Dominican Church, Wissembourg

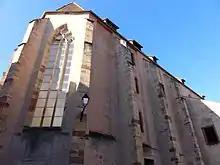
Dominican Church, Wissembourg

The Dominican Church, Wissembourg, is a church in Wissembourg, Bas-Rhin, Alsace, France, formerly the church of a dissolved Dominican priory. Built in 1288, it became a registered "monument historique" in 1982. It was rebuilt and since 1981 has served as the cultural center "La Nef" housing a "mediathèque" and a concert hall.